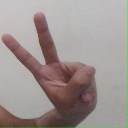
अक्षर: ऐ